Grégoire Saucy

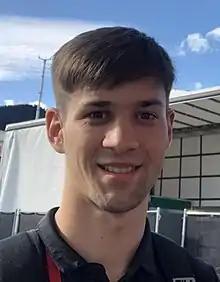
Saucy at the 2022 Spielberg Formula 3 round

Grégoire Matthieu Saucy (born 26 December 1999) is a Swiss racing driver who competes in the FIA World Endurance Championship for United Autosports.